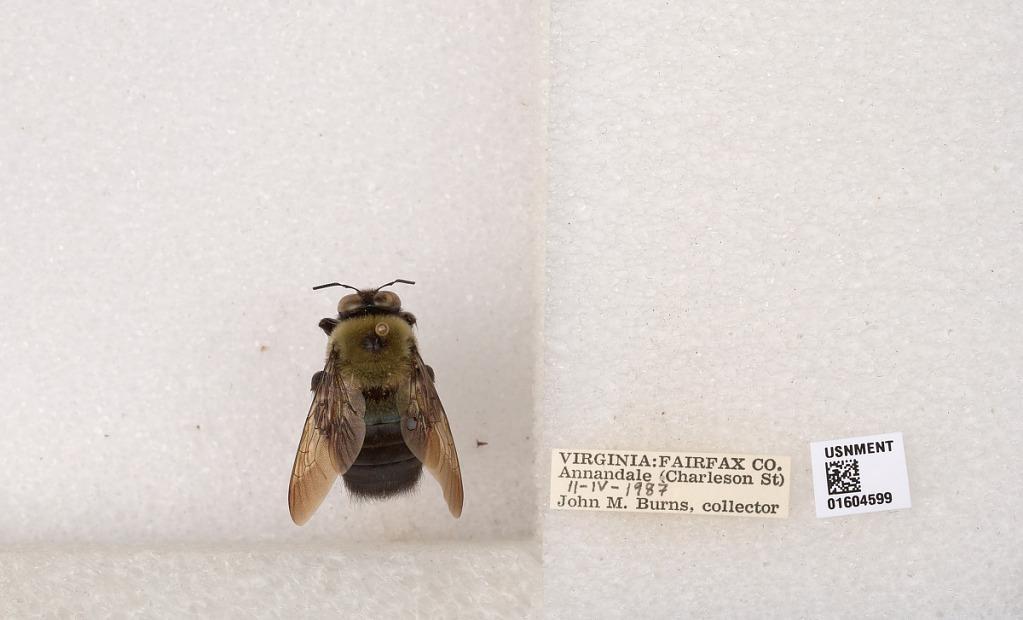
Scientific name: Xylocopa (Xylocopoides) virginica virginica (Linnaeus)
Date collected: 1987-2-1
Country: United States
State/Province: Virginia
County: Fairfax
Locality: Annandale (Charleson St)